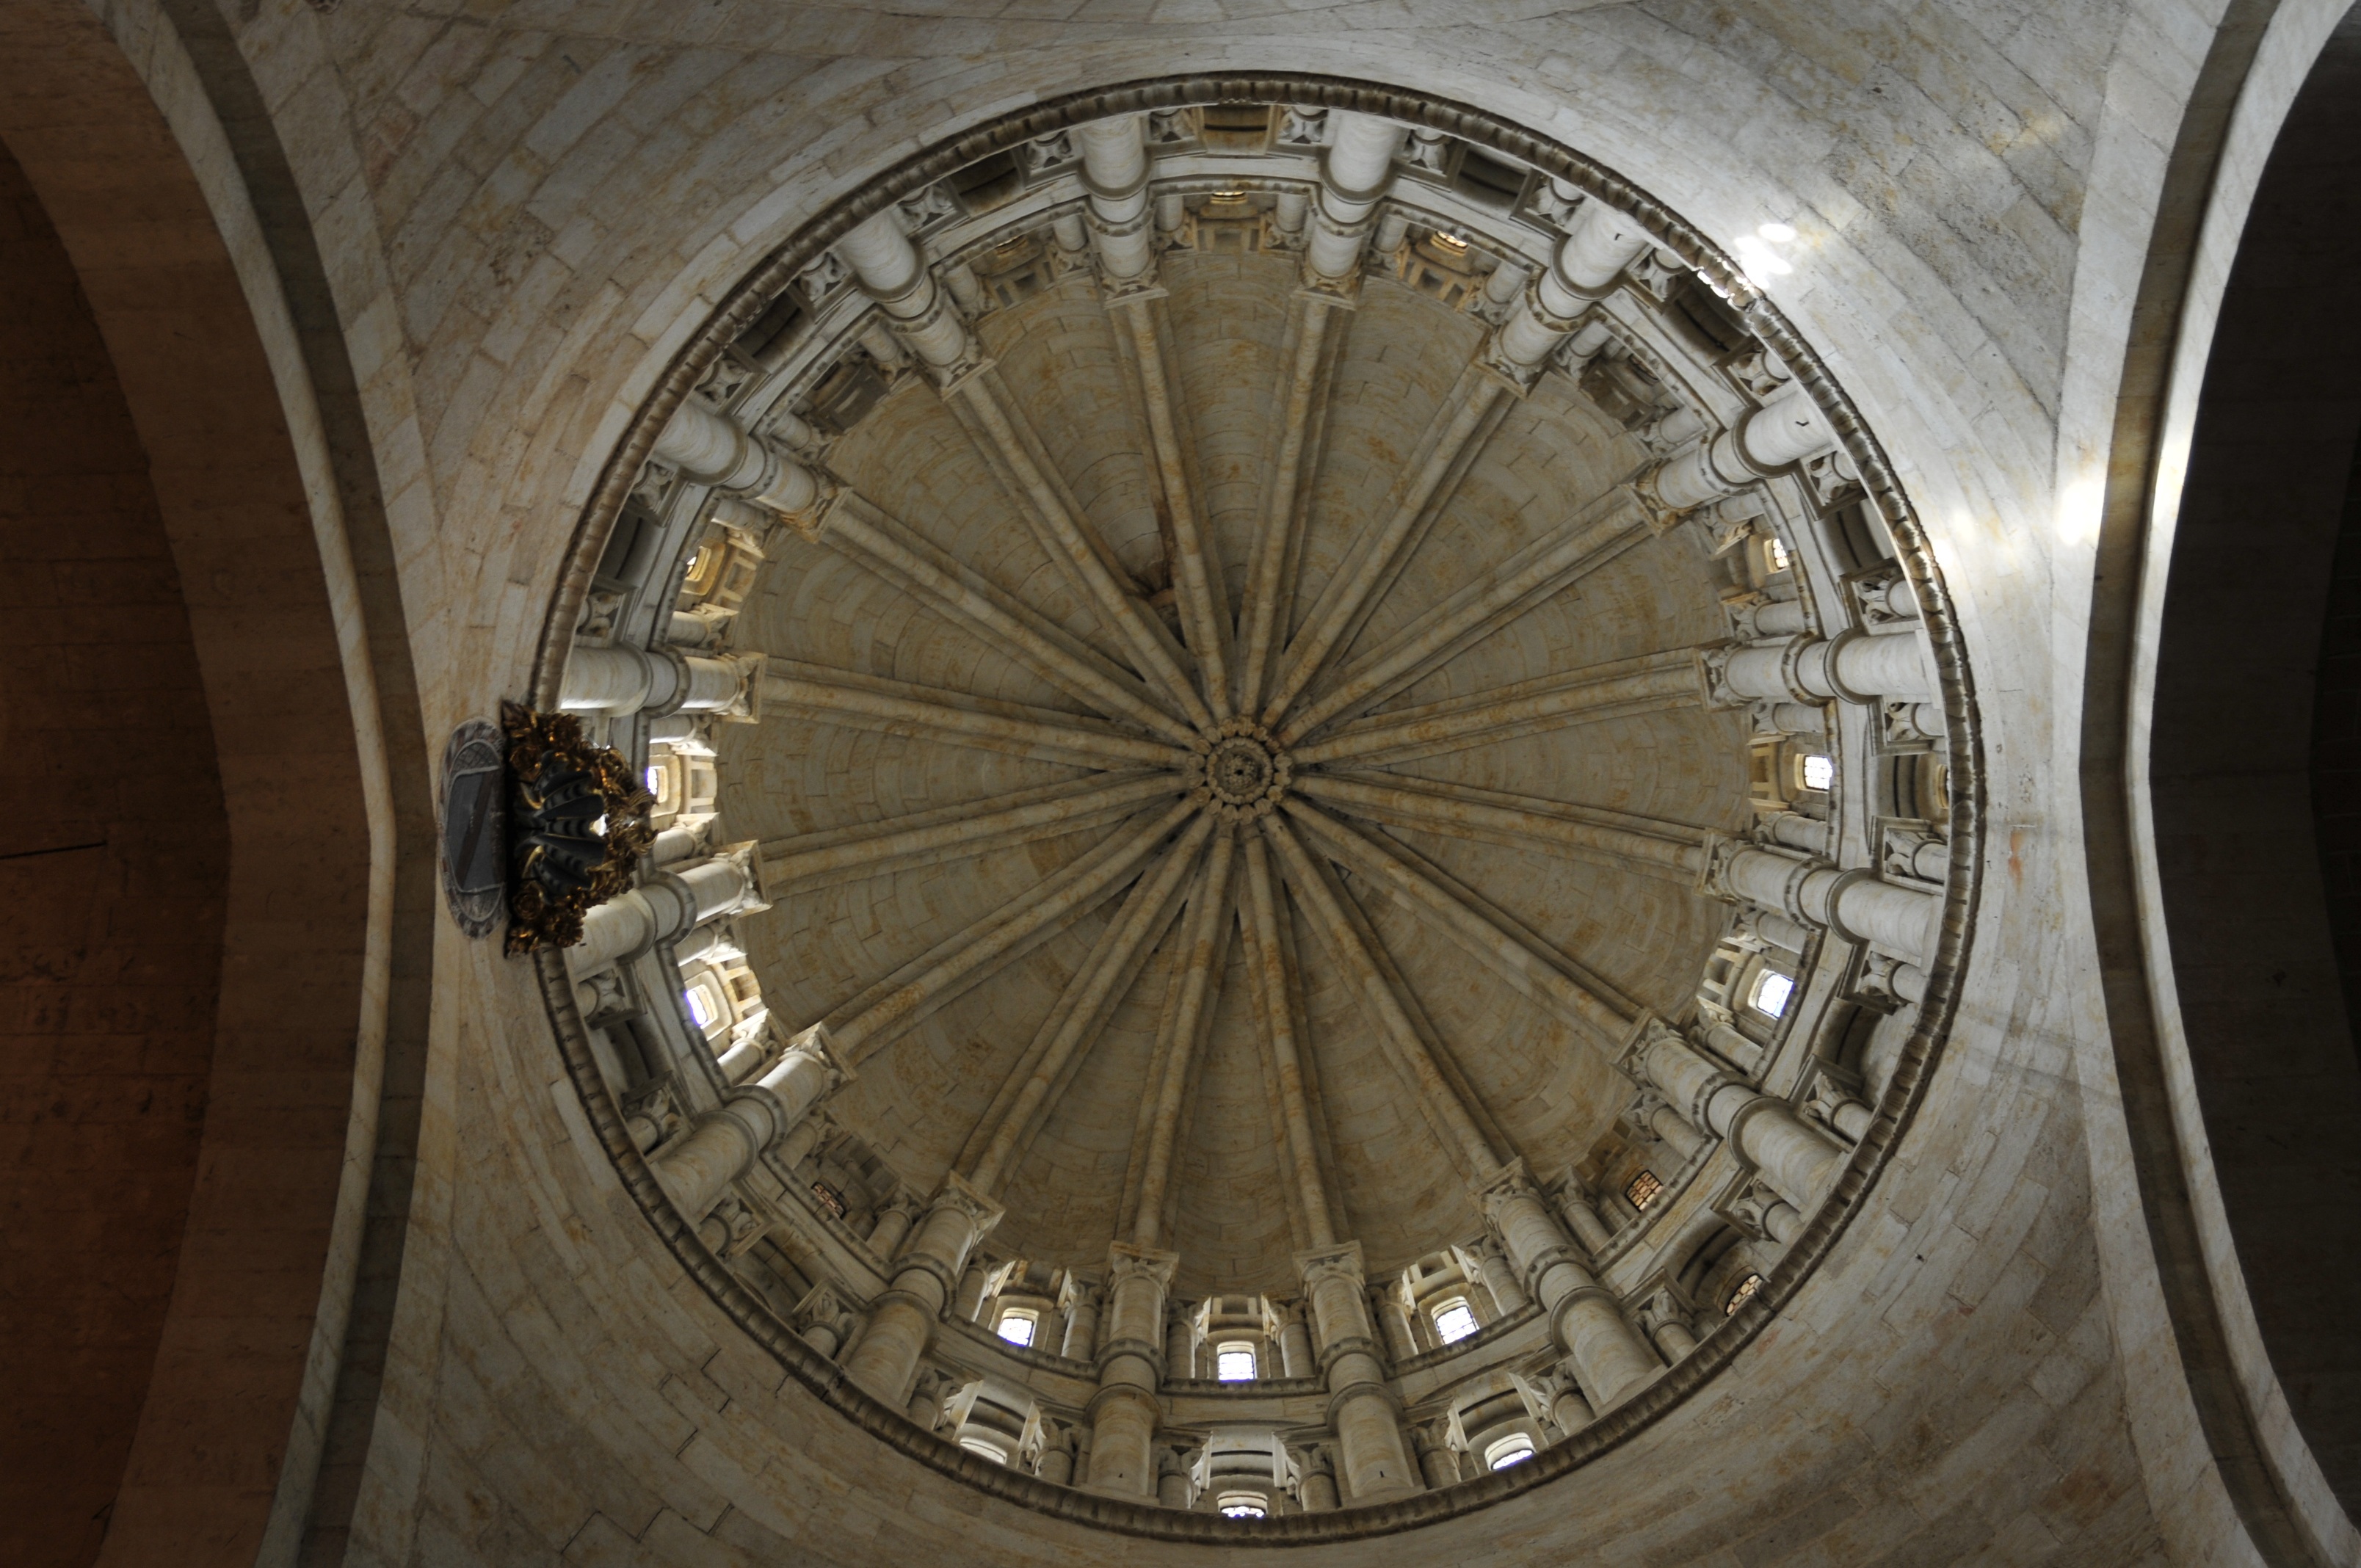
architecture, wheel, church, cathedral, circle, spain, temple, symmetry, rim, salamanca, dome, monuments, man made object, cathedral dome